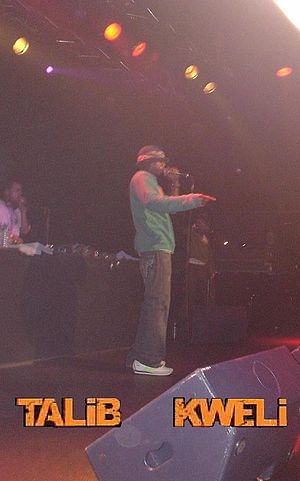
Talib Kweli
Talib Kweli, gav koncert til arrangementet Århus Took It, 2005
Talib Kweli var et af hovednavnene til hip-hop arrangementet Århus Took It, 2005.
"Talib Kweli er en rapper fra Brooklyn, New York i USA. Hans arabiske navn betyder ""student af sandhed og viden"". Som rapper er Talib Kweli kendt for sit præcise, unikke flow og sine politiske holdninger.